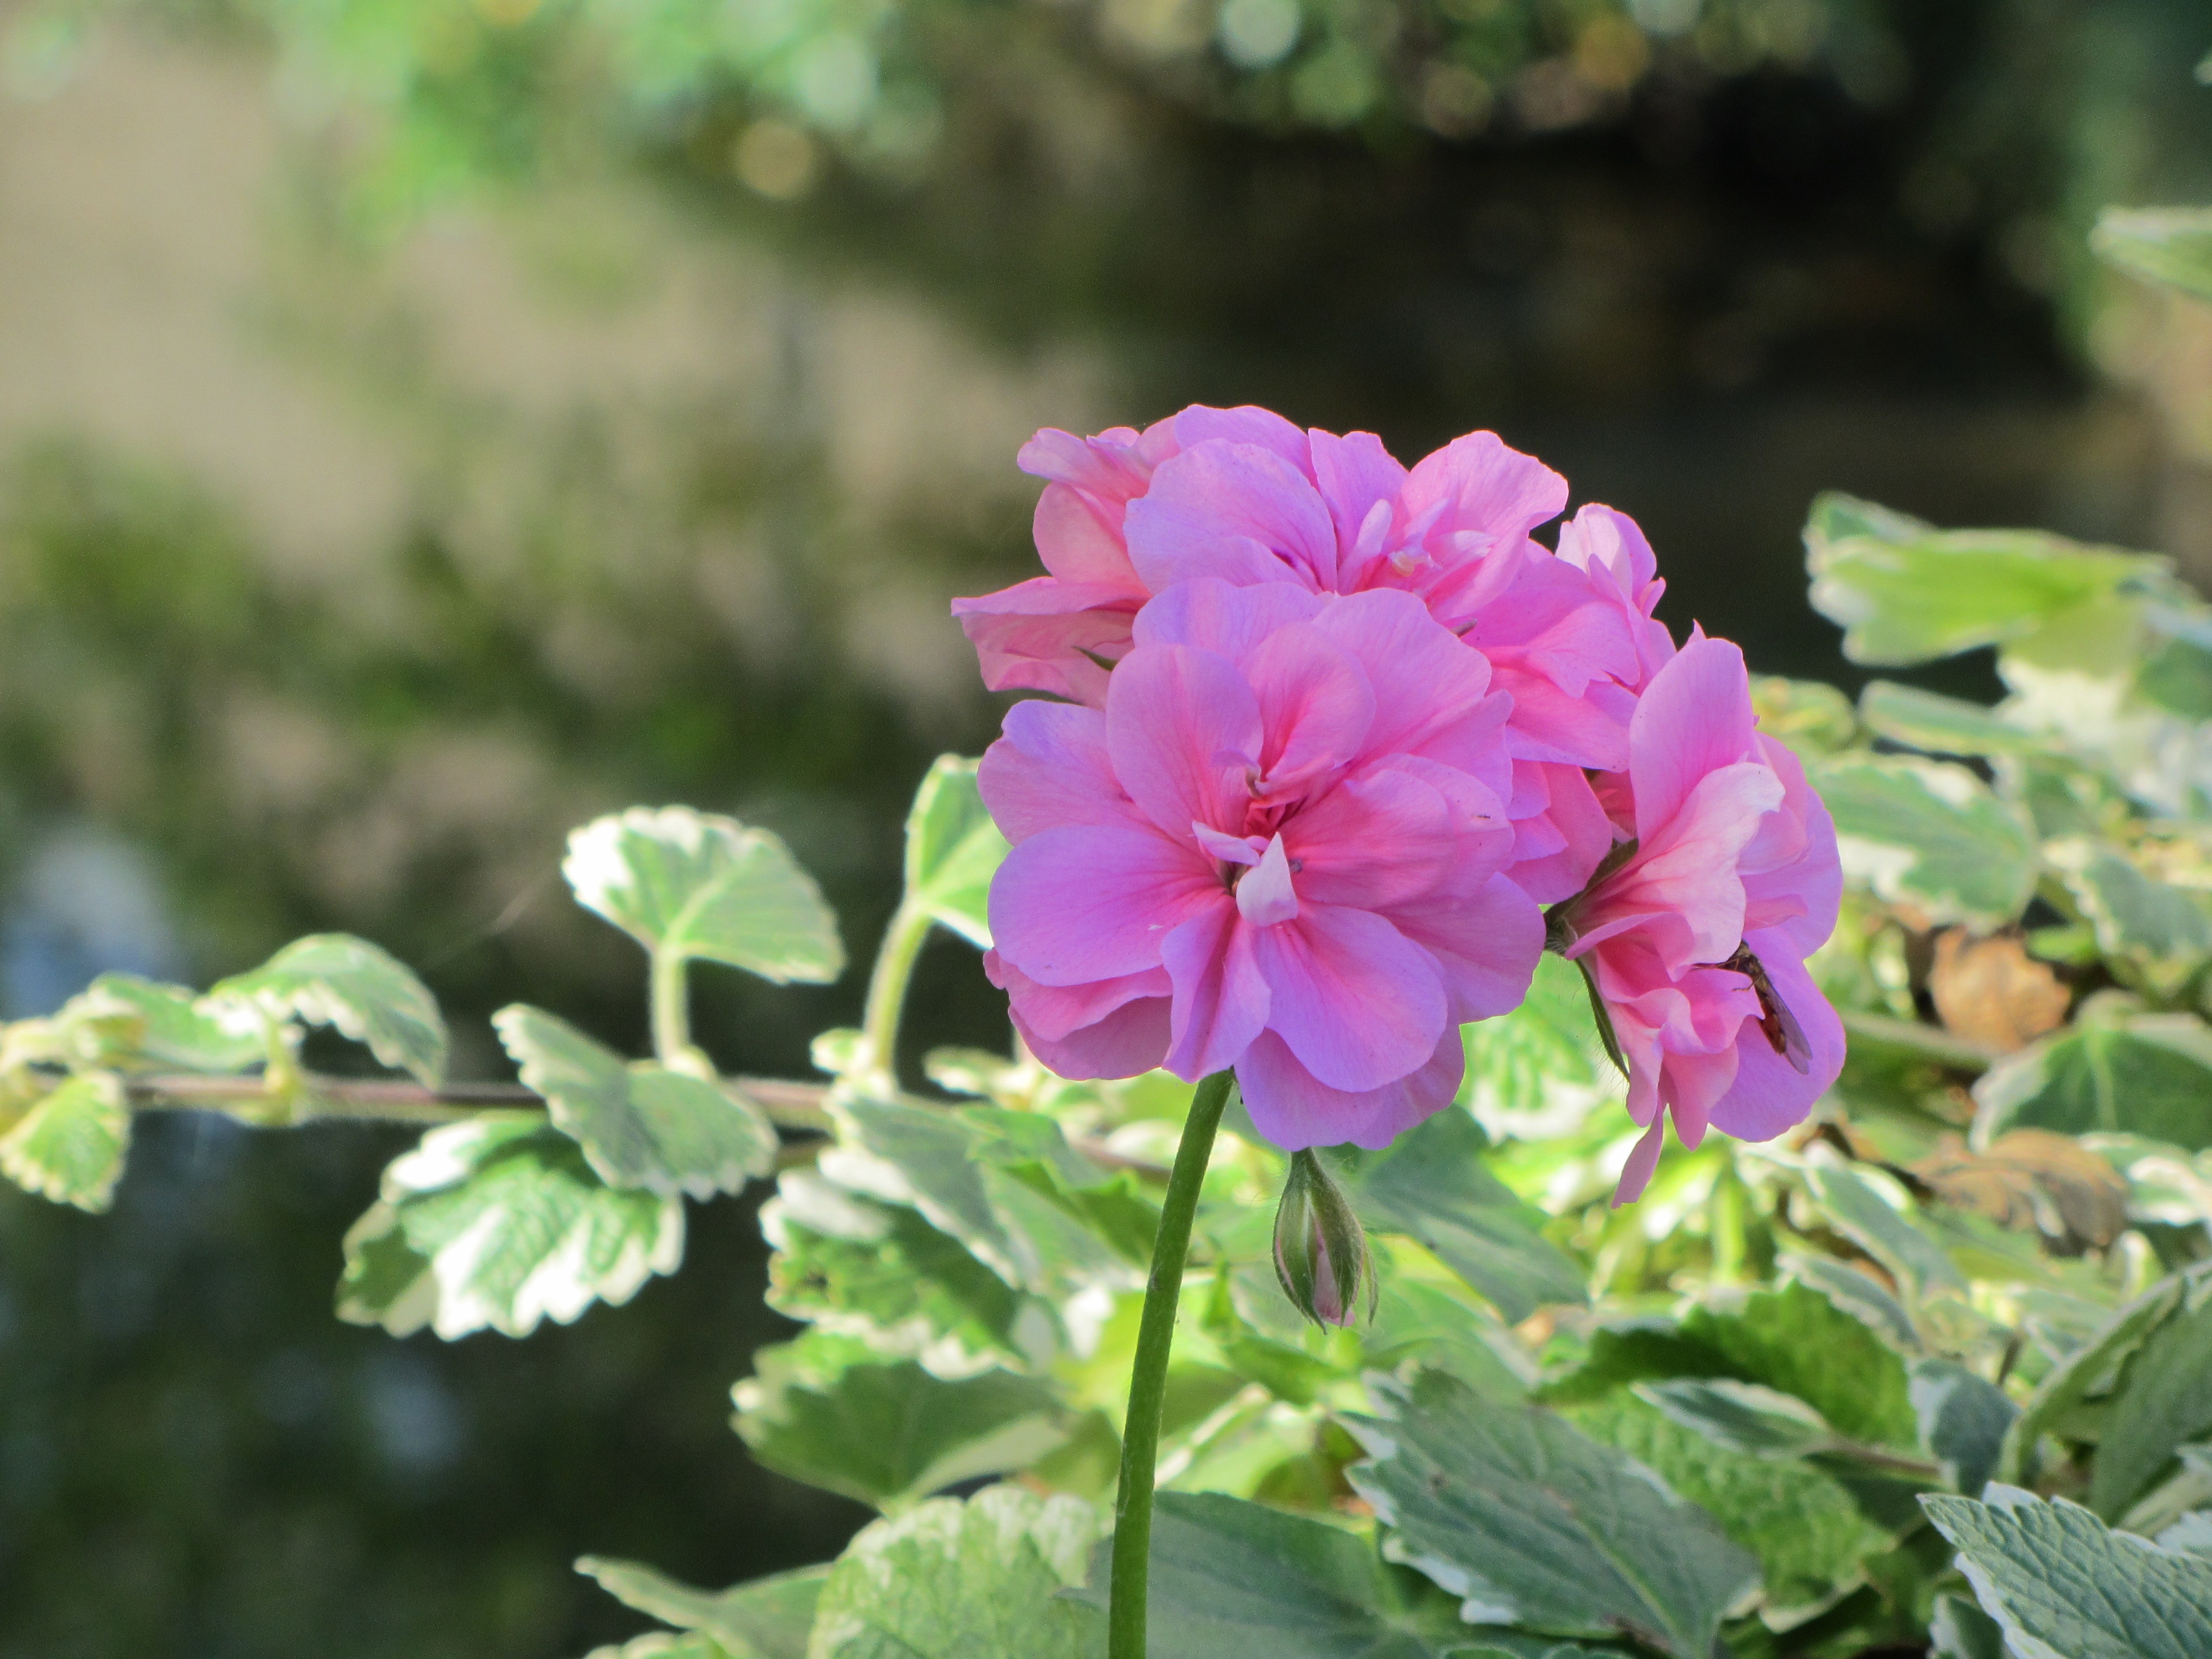
nature, blossom, plant, flower, petal, color, botany, pink, flora, wildflower, flowers, geranium, shrub, tiefensch rfe, flowering plant, annual plant, land plant, violet family, geraniales